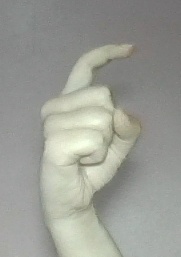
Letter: ra